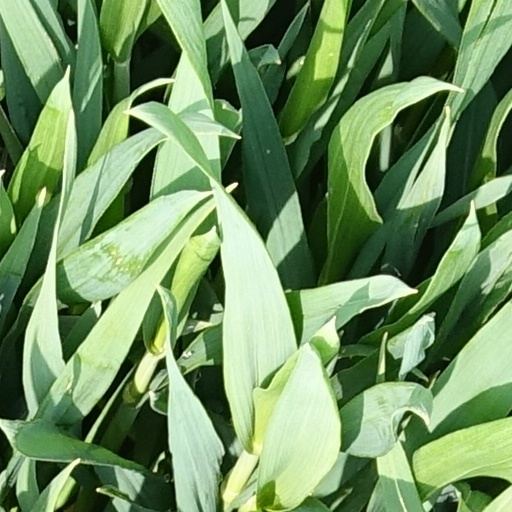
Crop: wheat